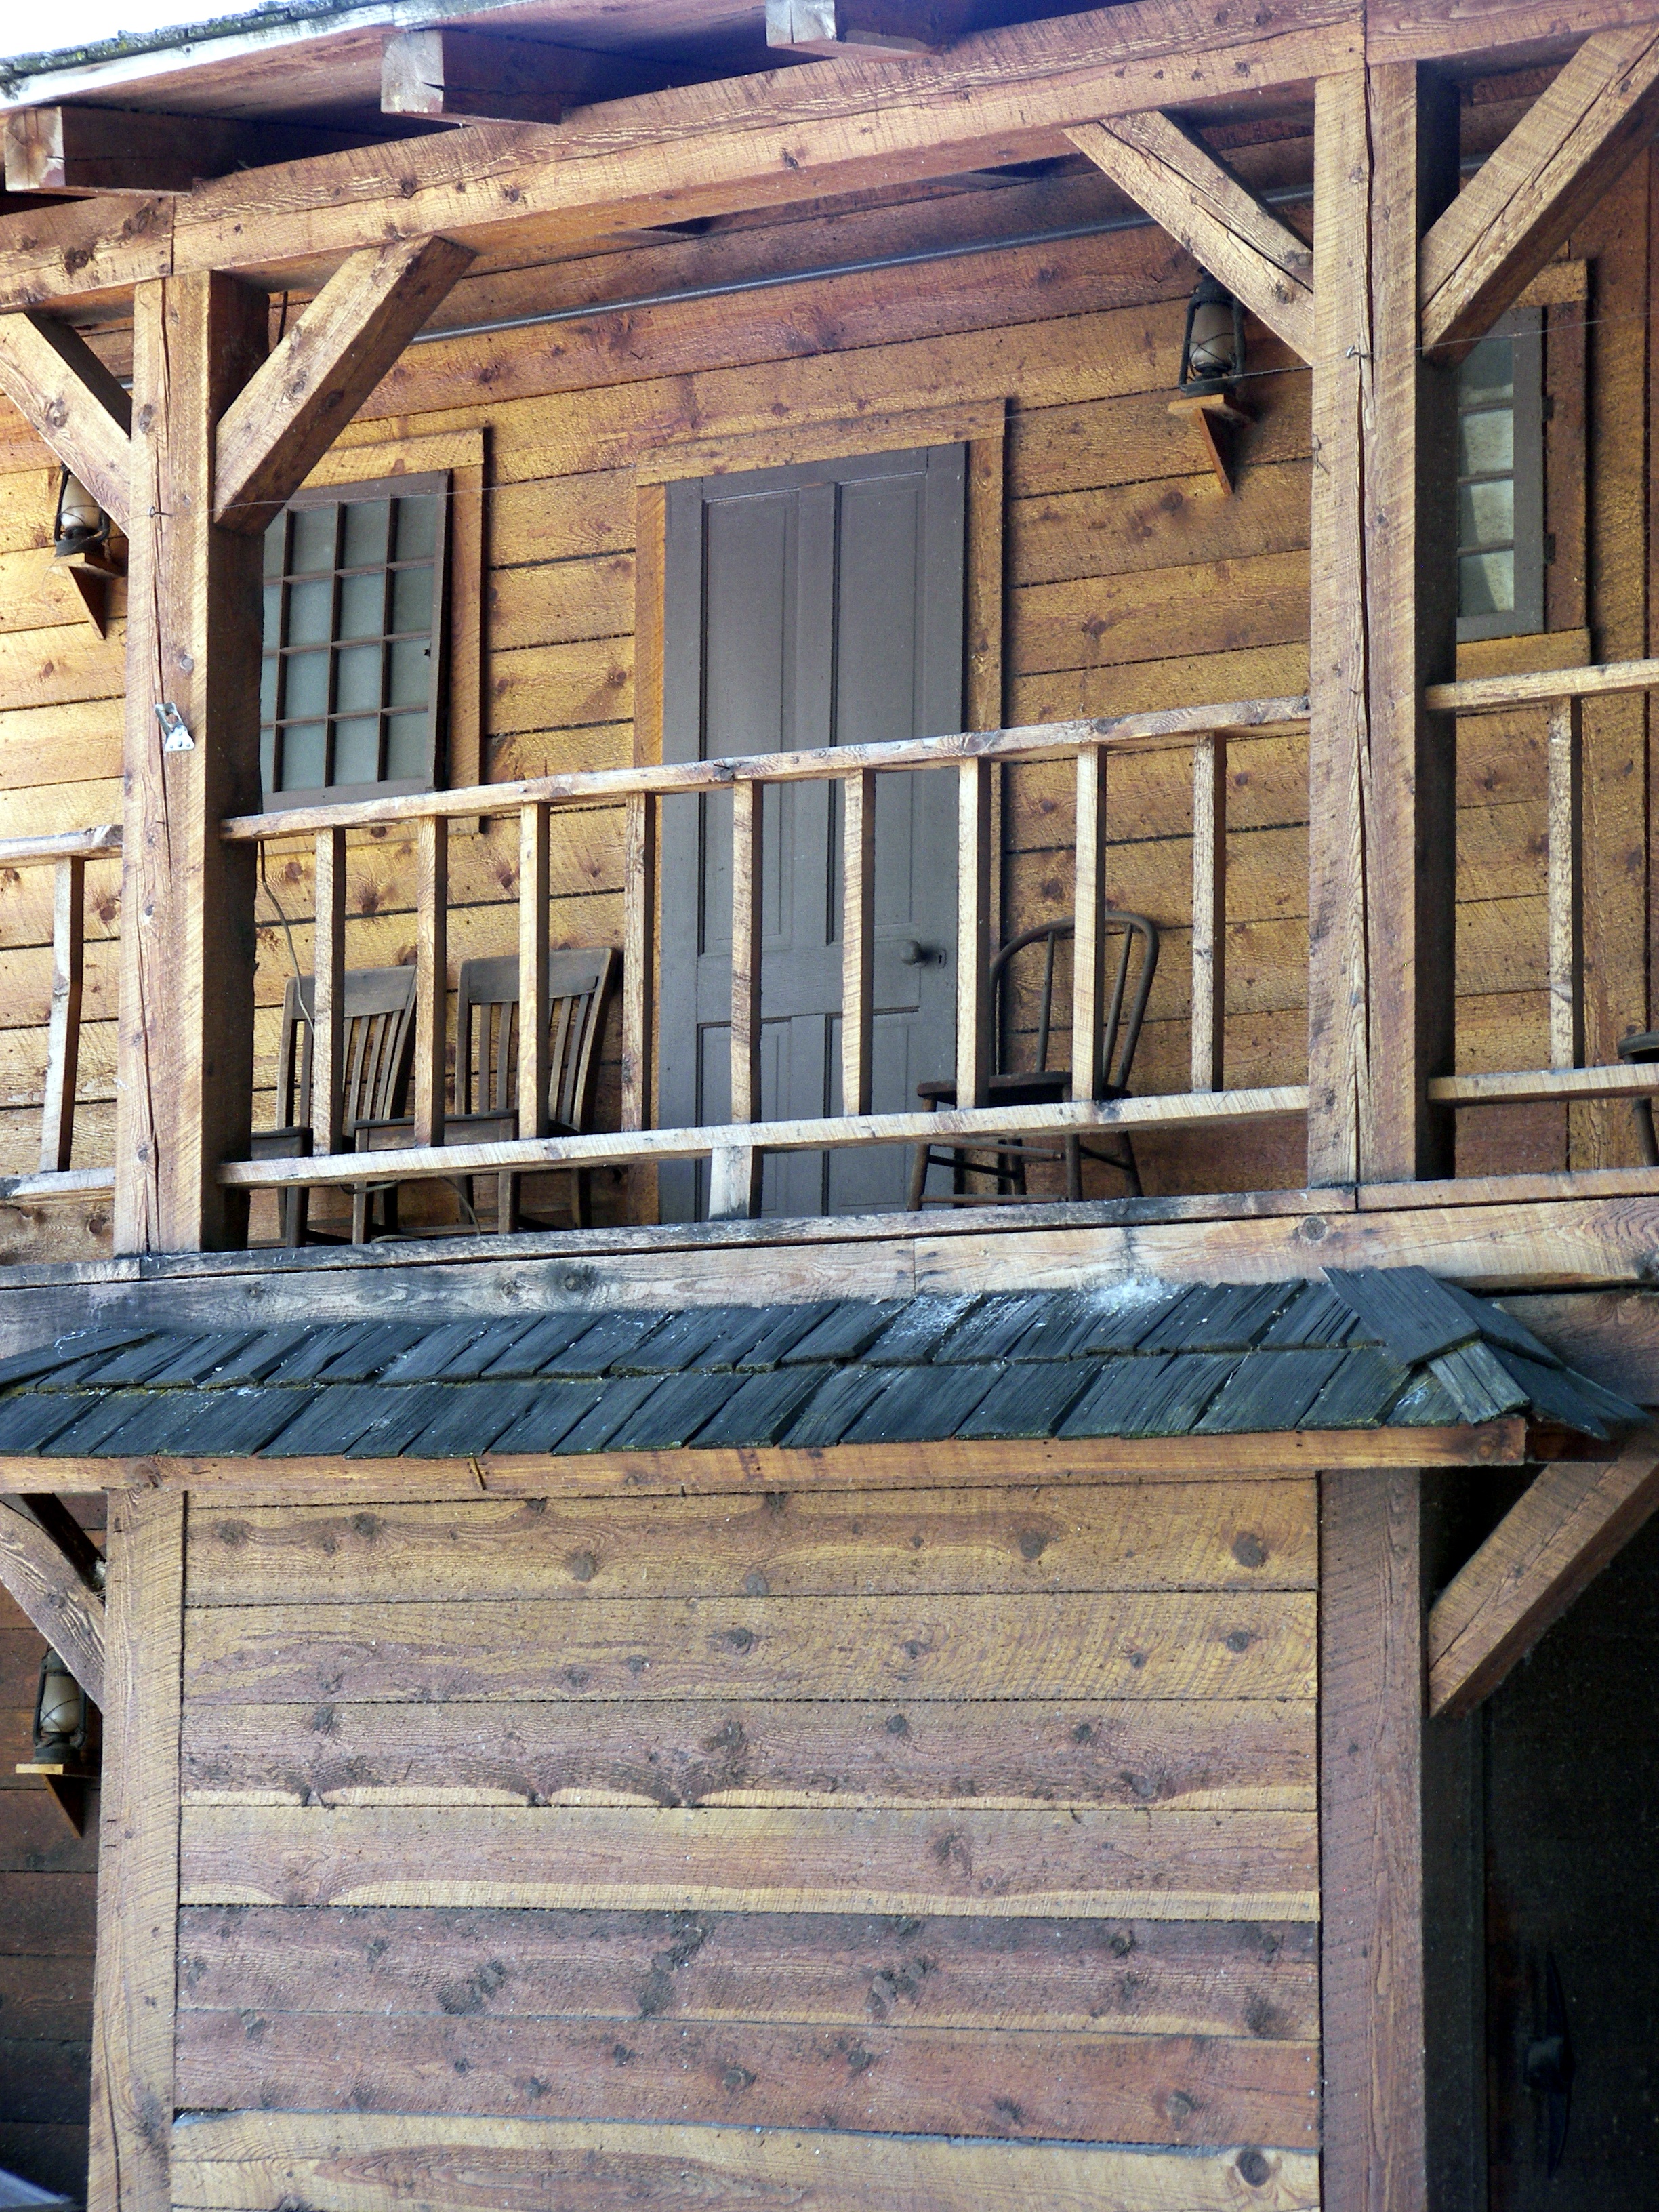
architecture, wood, vintage, retro, house, window, home, wall, porch, bar, cottage, facade, door, west, farmhouse, western, estate, log cabin, siding, saloon, outdoor structure